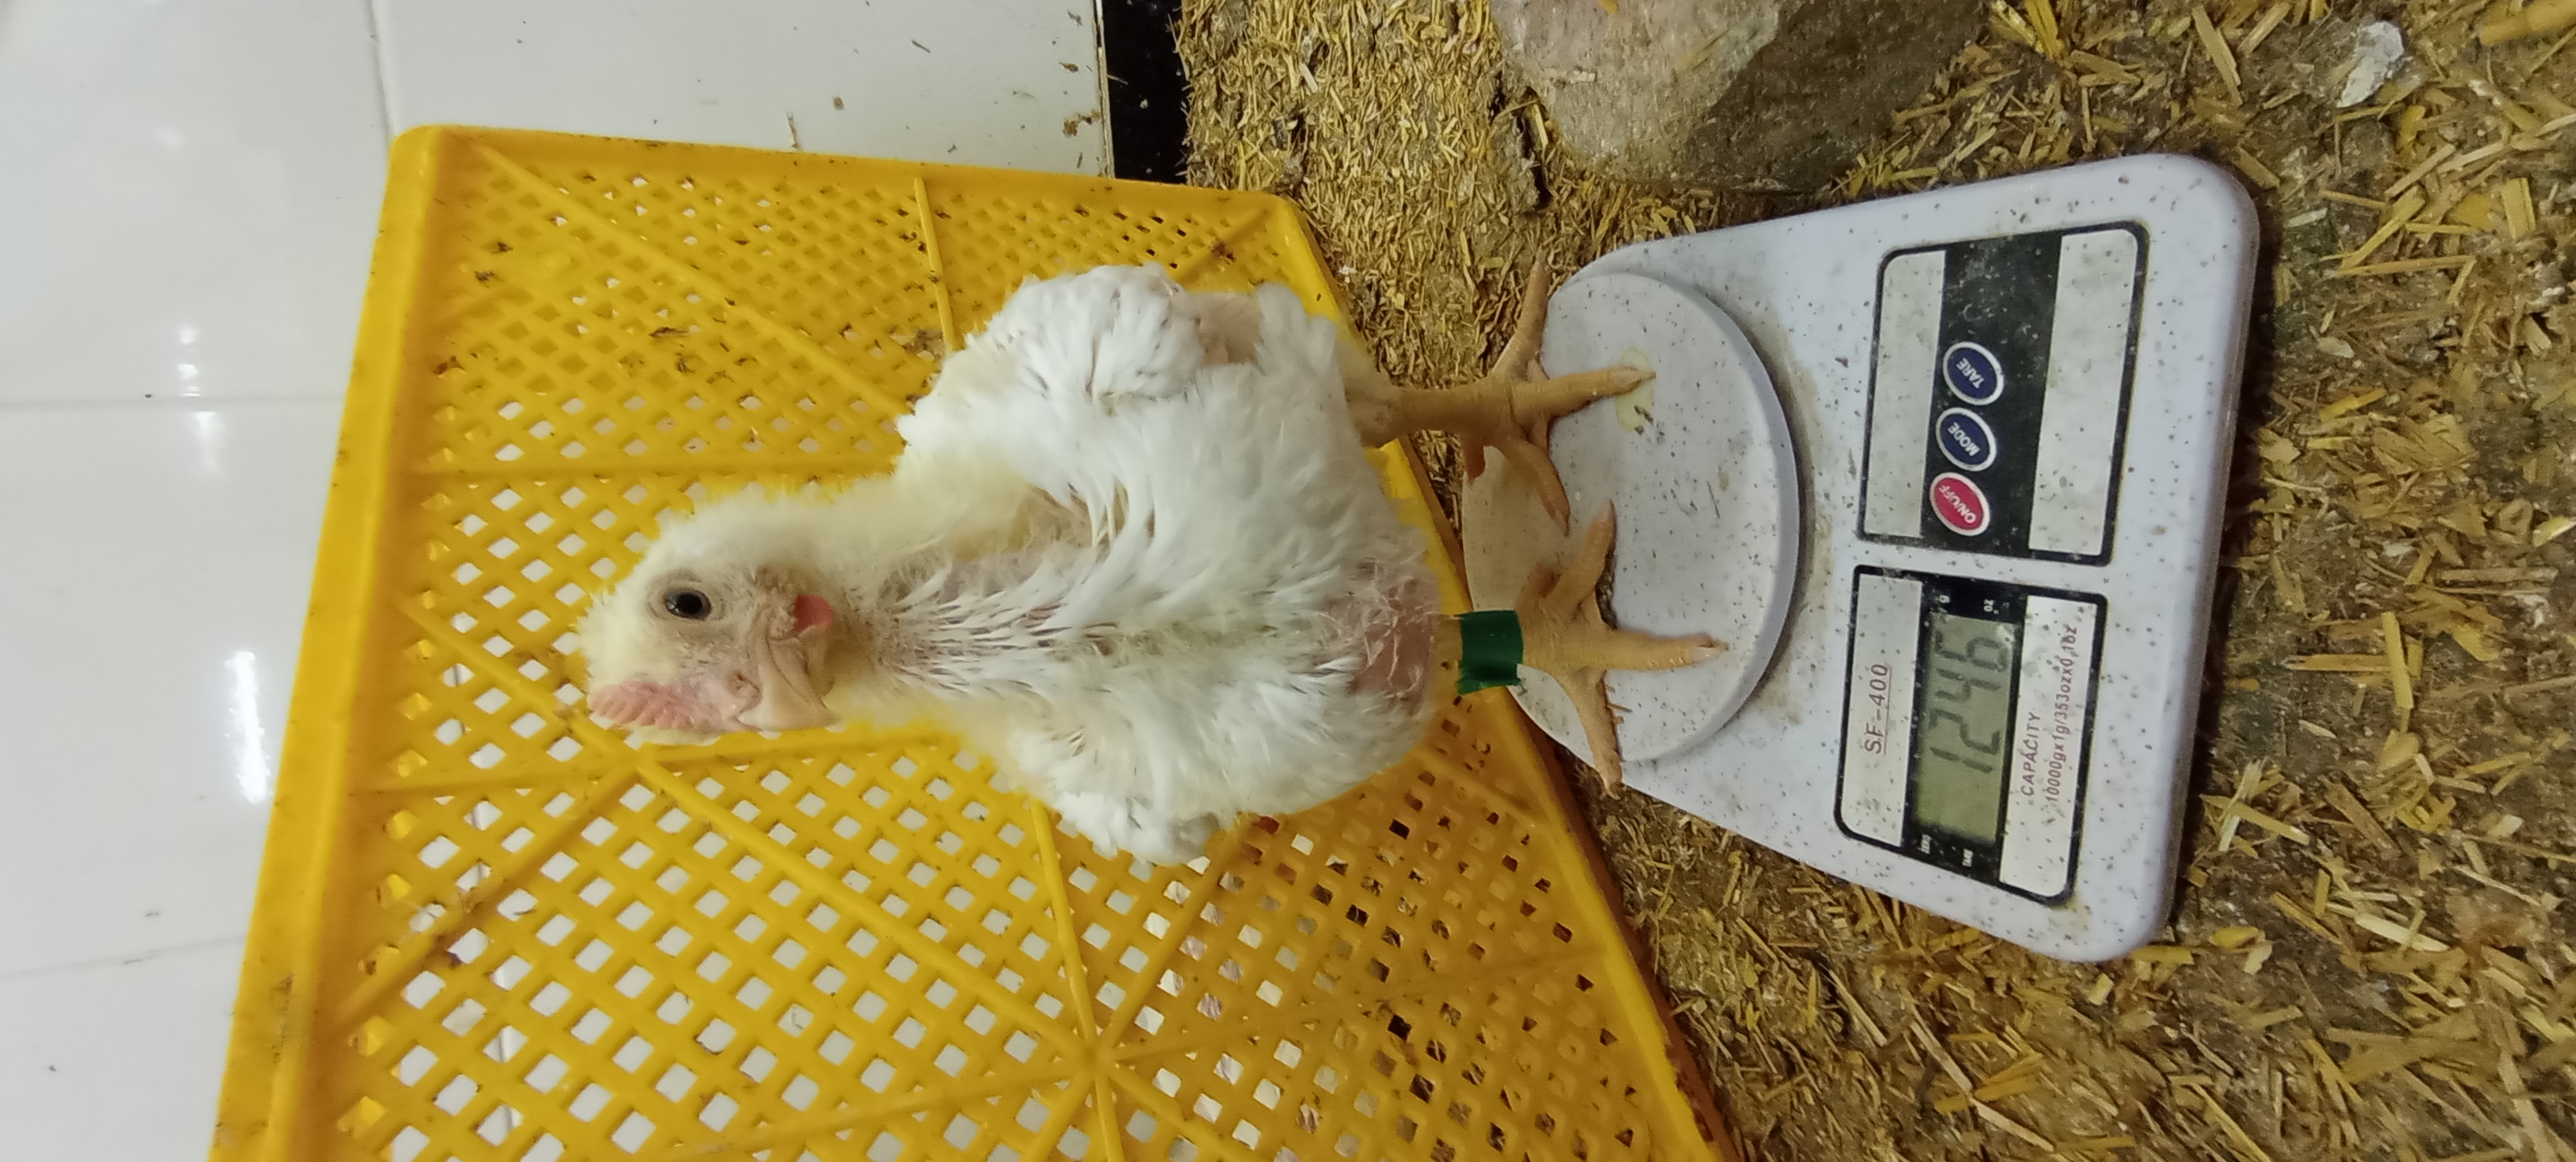
Weight: 1246 g